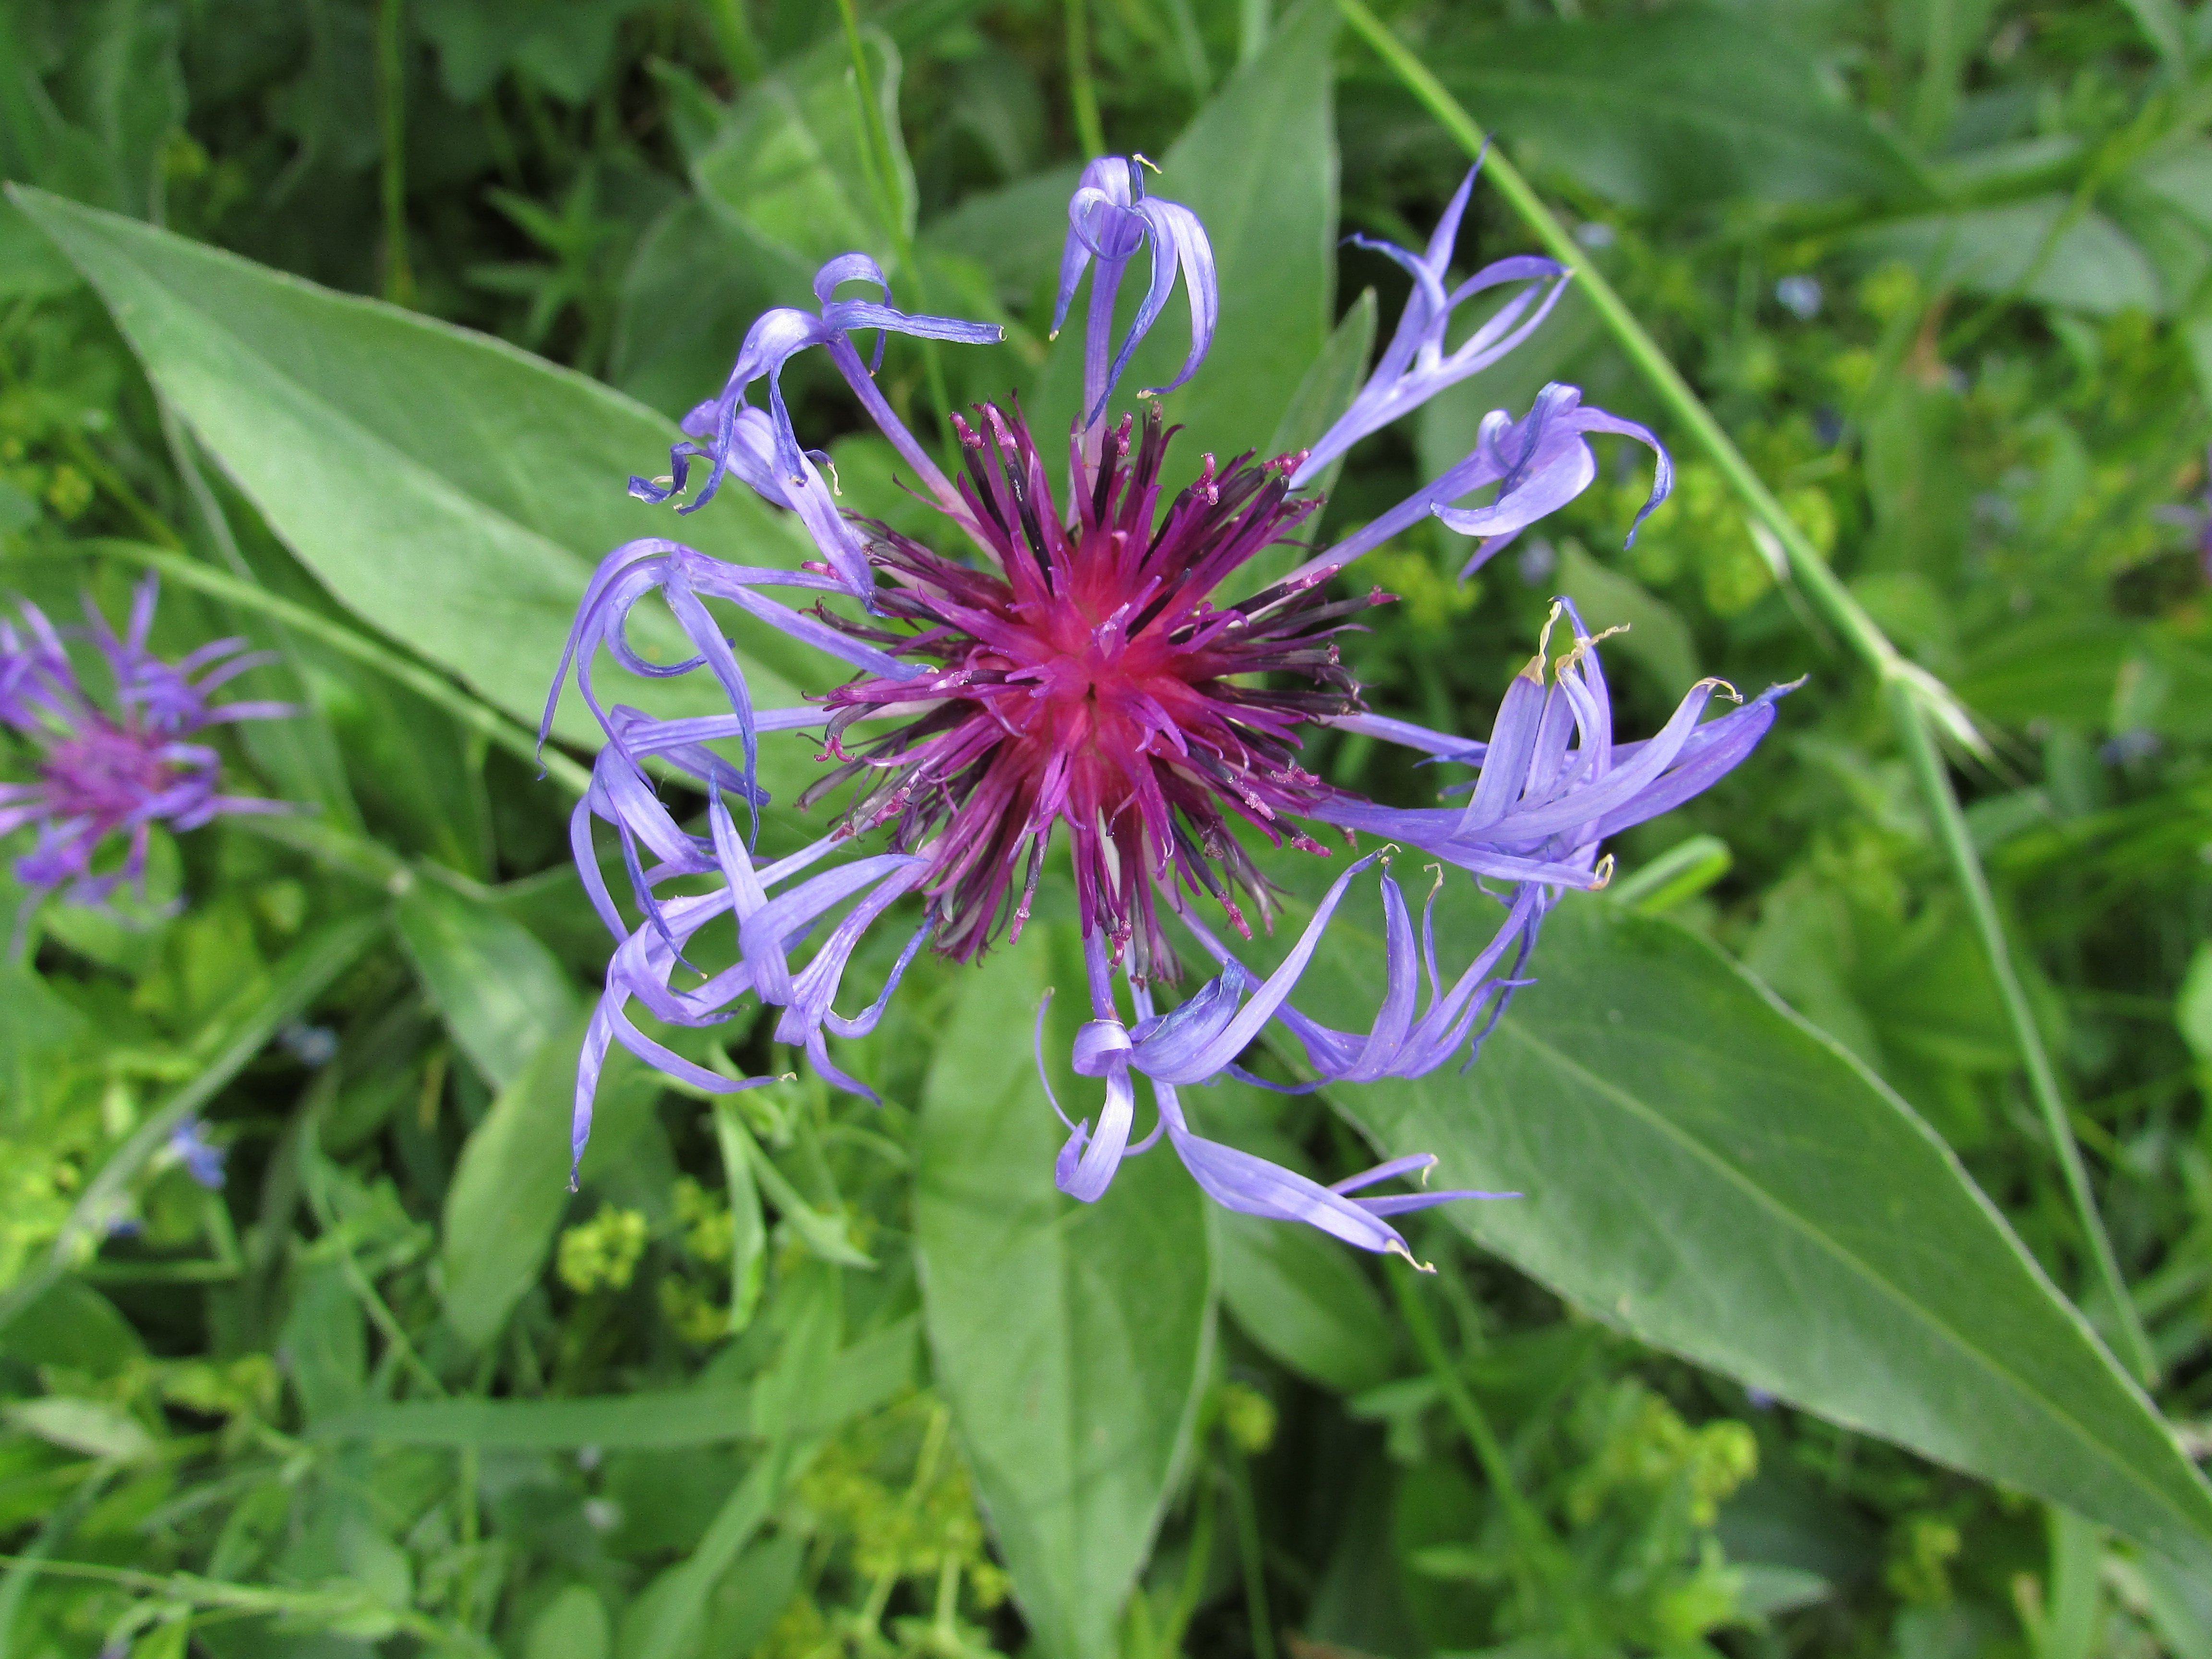
landscape, plant, meadow, flower, summer, herb, alpine, botany, colorful, flora, wildflower, shrub, flowering plant, bellflower family, land plant